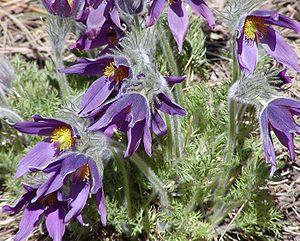
Le Liger est une rivière française de la région Hauts-de-France, coulant dans le département de la Somme, affluent de la Bresle en rive droite. Peu peuplée, sa vallée est consacrée aux activités agricoles mais également à la fabrication de la chaise paillée. Sur les coteaux, on retrouve un milieu naturel rare dans cette partie de la France : les larris.
Le massif du Cézallier, qui peut aussi s'écrire Cézalier, est un plateau volcanique français situé dans le Massif central, entre les monts Dore et les monts du Cantal. Il est partagé entre deux départements : le Puy-de-Dôme et le Cantal. C'est aussi l'une des cinq régions naturelles composant le parc naturel régional des volcans d'Auvergne.
Saint-Aubin-en-Bray est une commune française située dans le département de l'Oise en région Hauts-de-France.
L'anémone pulsatille ou coquerelle est une plante herbacée vivace de la famille des renonculacées.